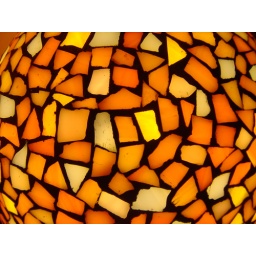
An extreme closeup of a lamp I have sitting on my bookshelf in my bedroom